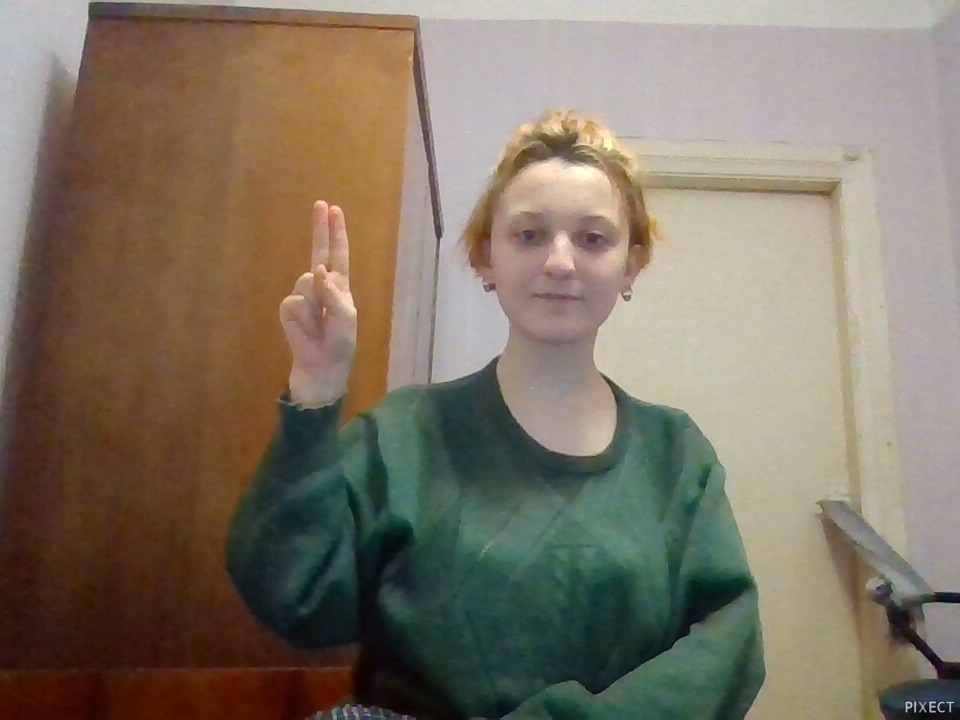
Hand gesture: two_up